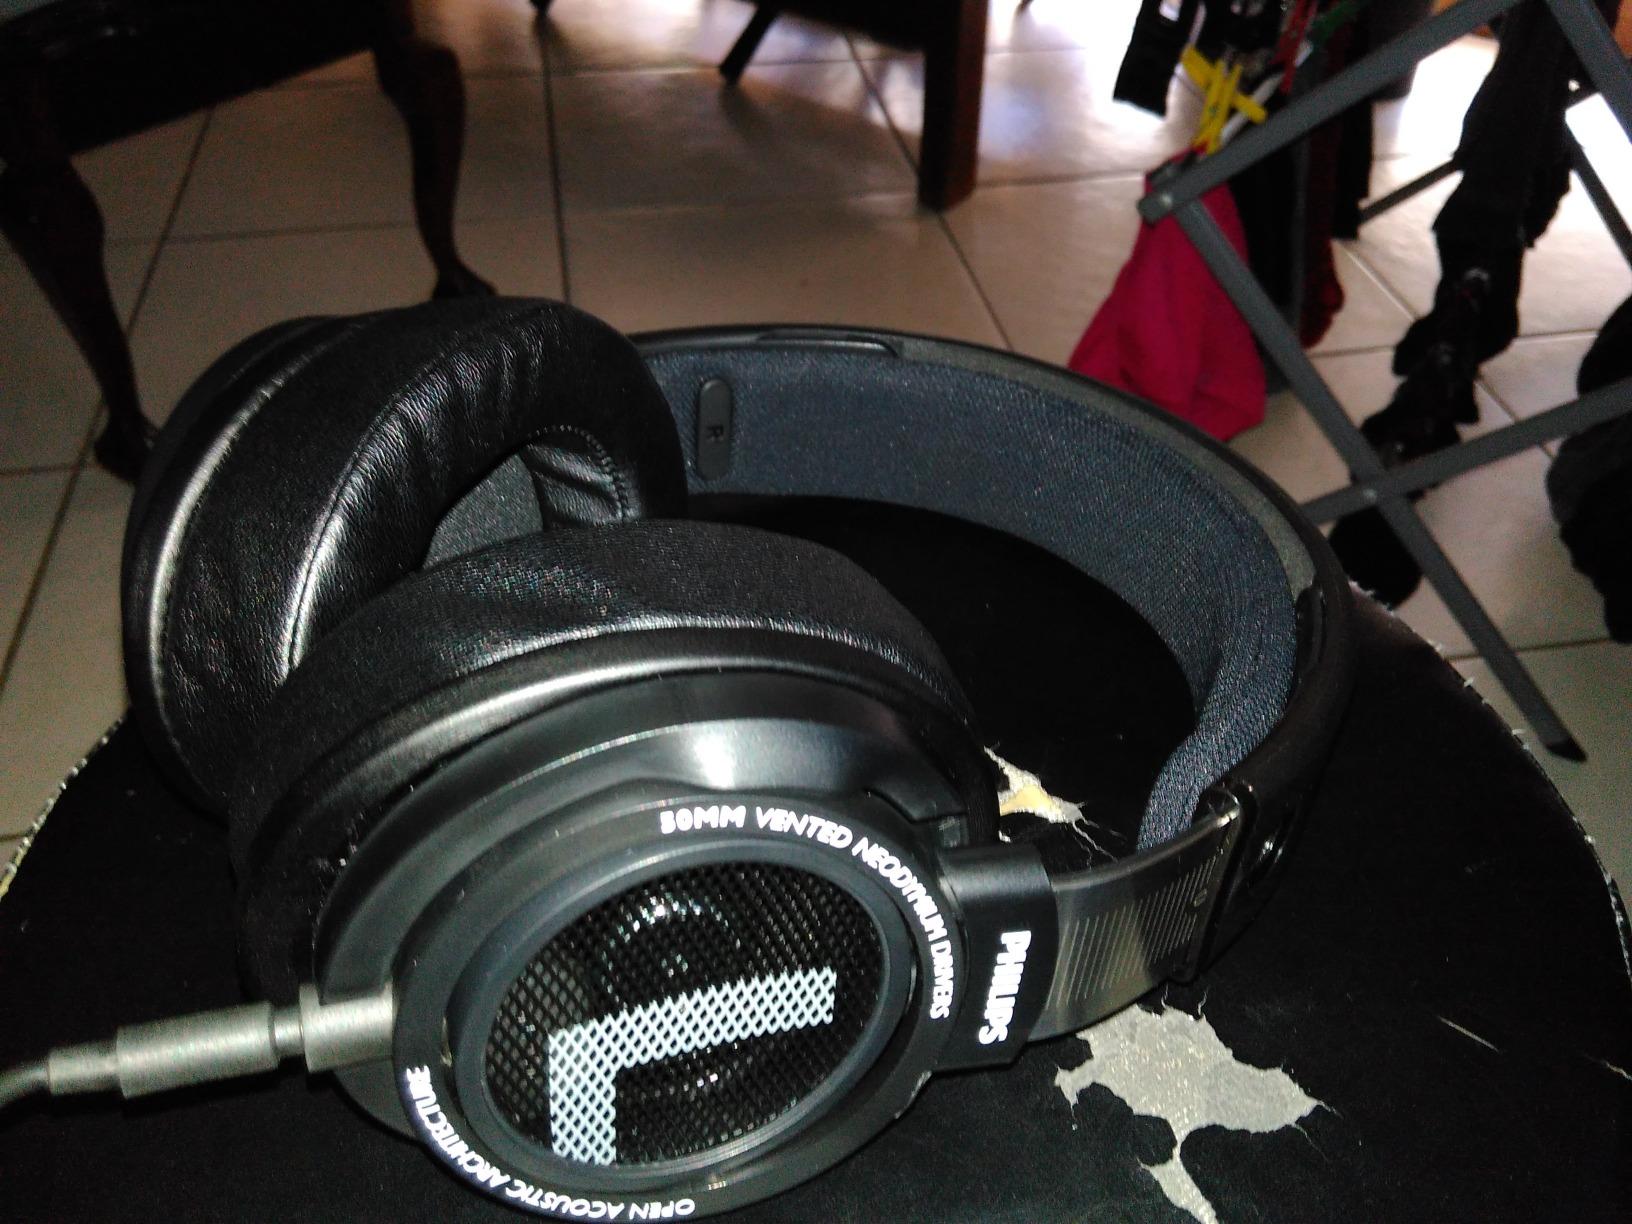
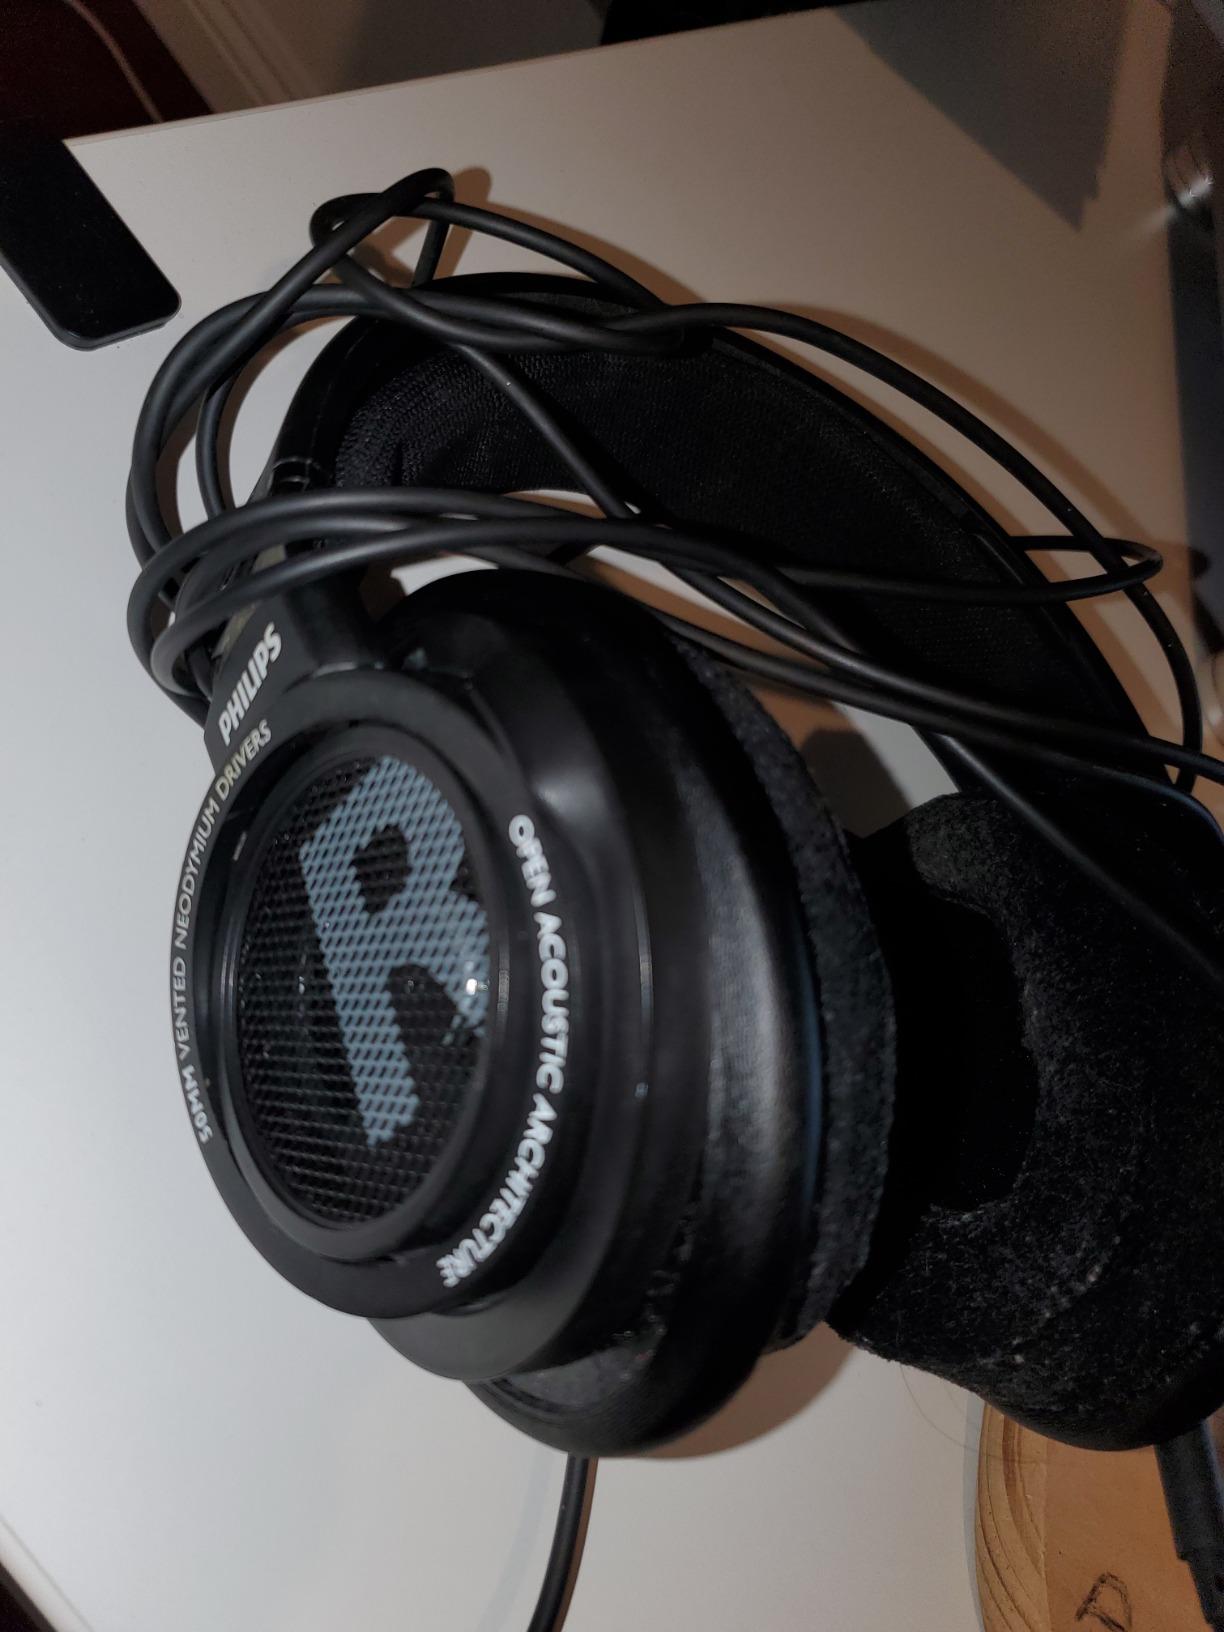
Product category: headphones
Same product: yes